The Adventure of the Red Circle

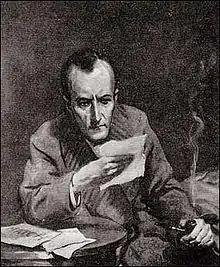
1911 illustration by H. M. Brock

"The Adventure of the Red Circle" is one of the 56 Sherlock Holmes short stories written by Arthur Conan Doyle. It is included in the anthology "His Last Bow".